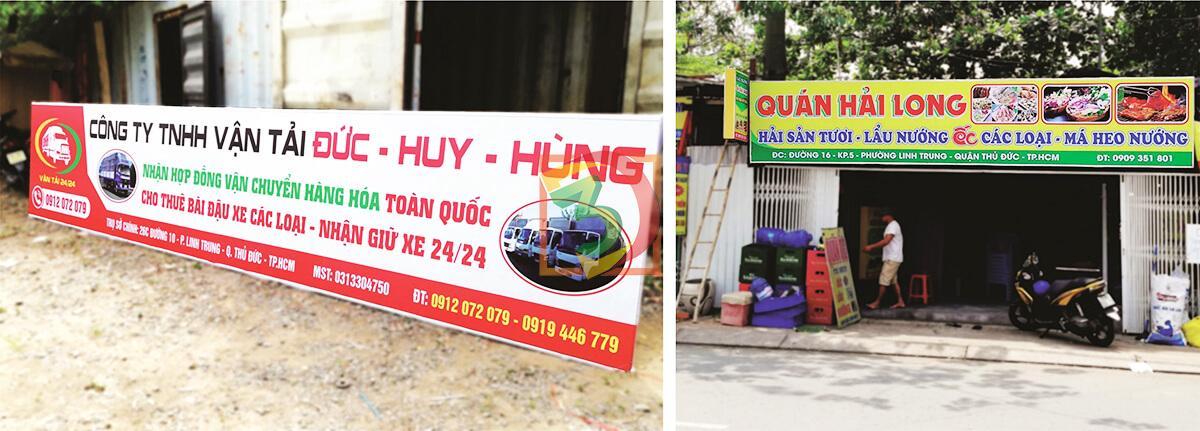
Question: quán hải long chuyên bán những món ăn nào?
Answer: hải sản tươi, lẩu nướng, ốc các loại, má heo nướng